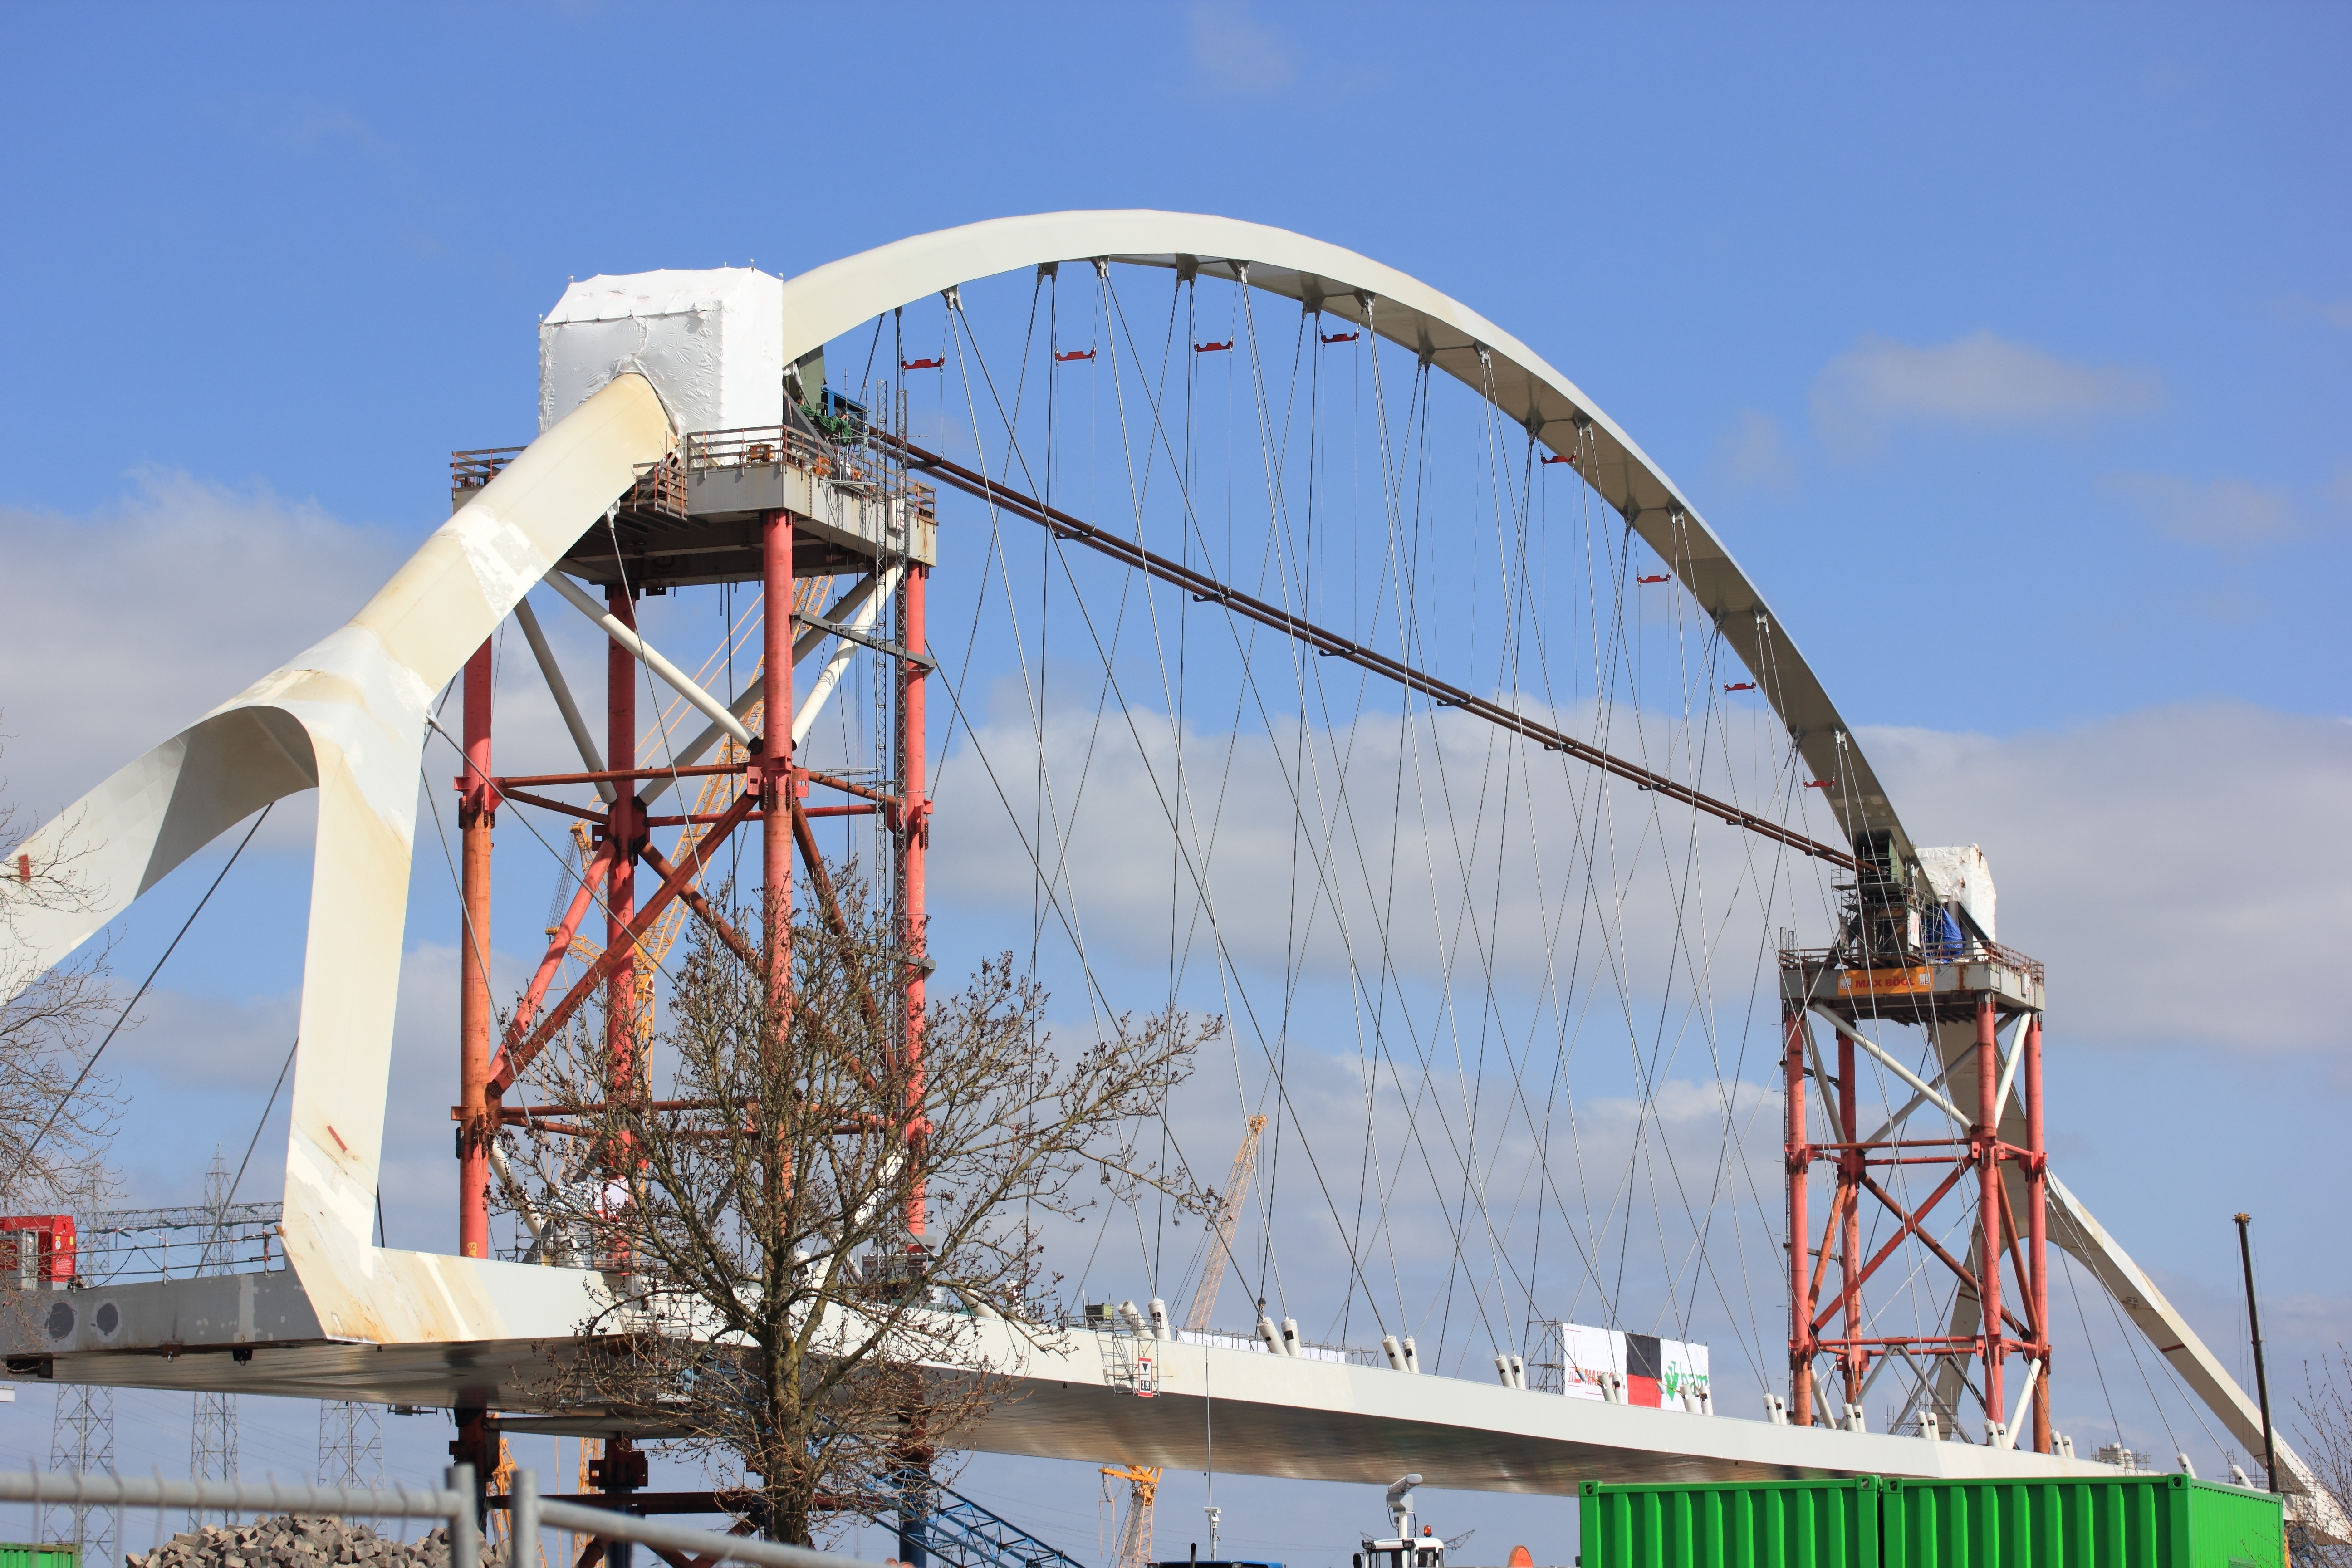
bridge, river, transport, vehicle, ferris wheel, amusement park, park, netherlands, lift, new, tourist attraction, nijmegen, waal, amusement ride